Claremont Hotel & Spa

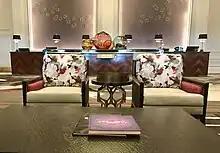
The image shows a coffee table on which a book rests, two large arm chairs and a reception desk in the background. There are large art works on the wall behind the reception desk.

The Claremont faced destruction in the 1991 Oakland firestorm, but firefighters and the lessening wind stopped the flames short of the hotel. It was acquired by KSL Claremont Resort, Inc. in 1998.